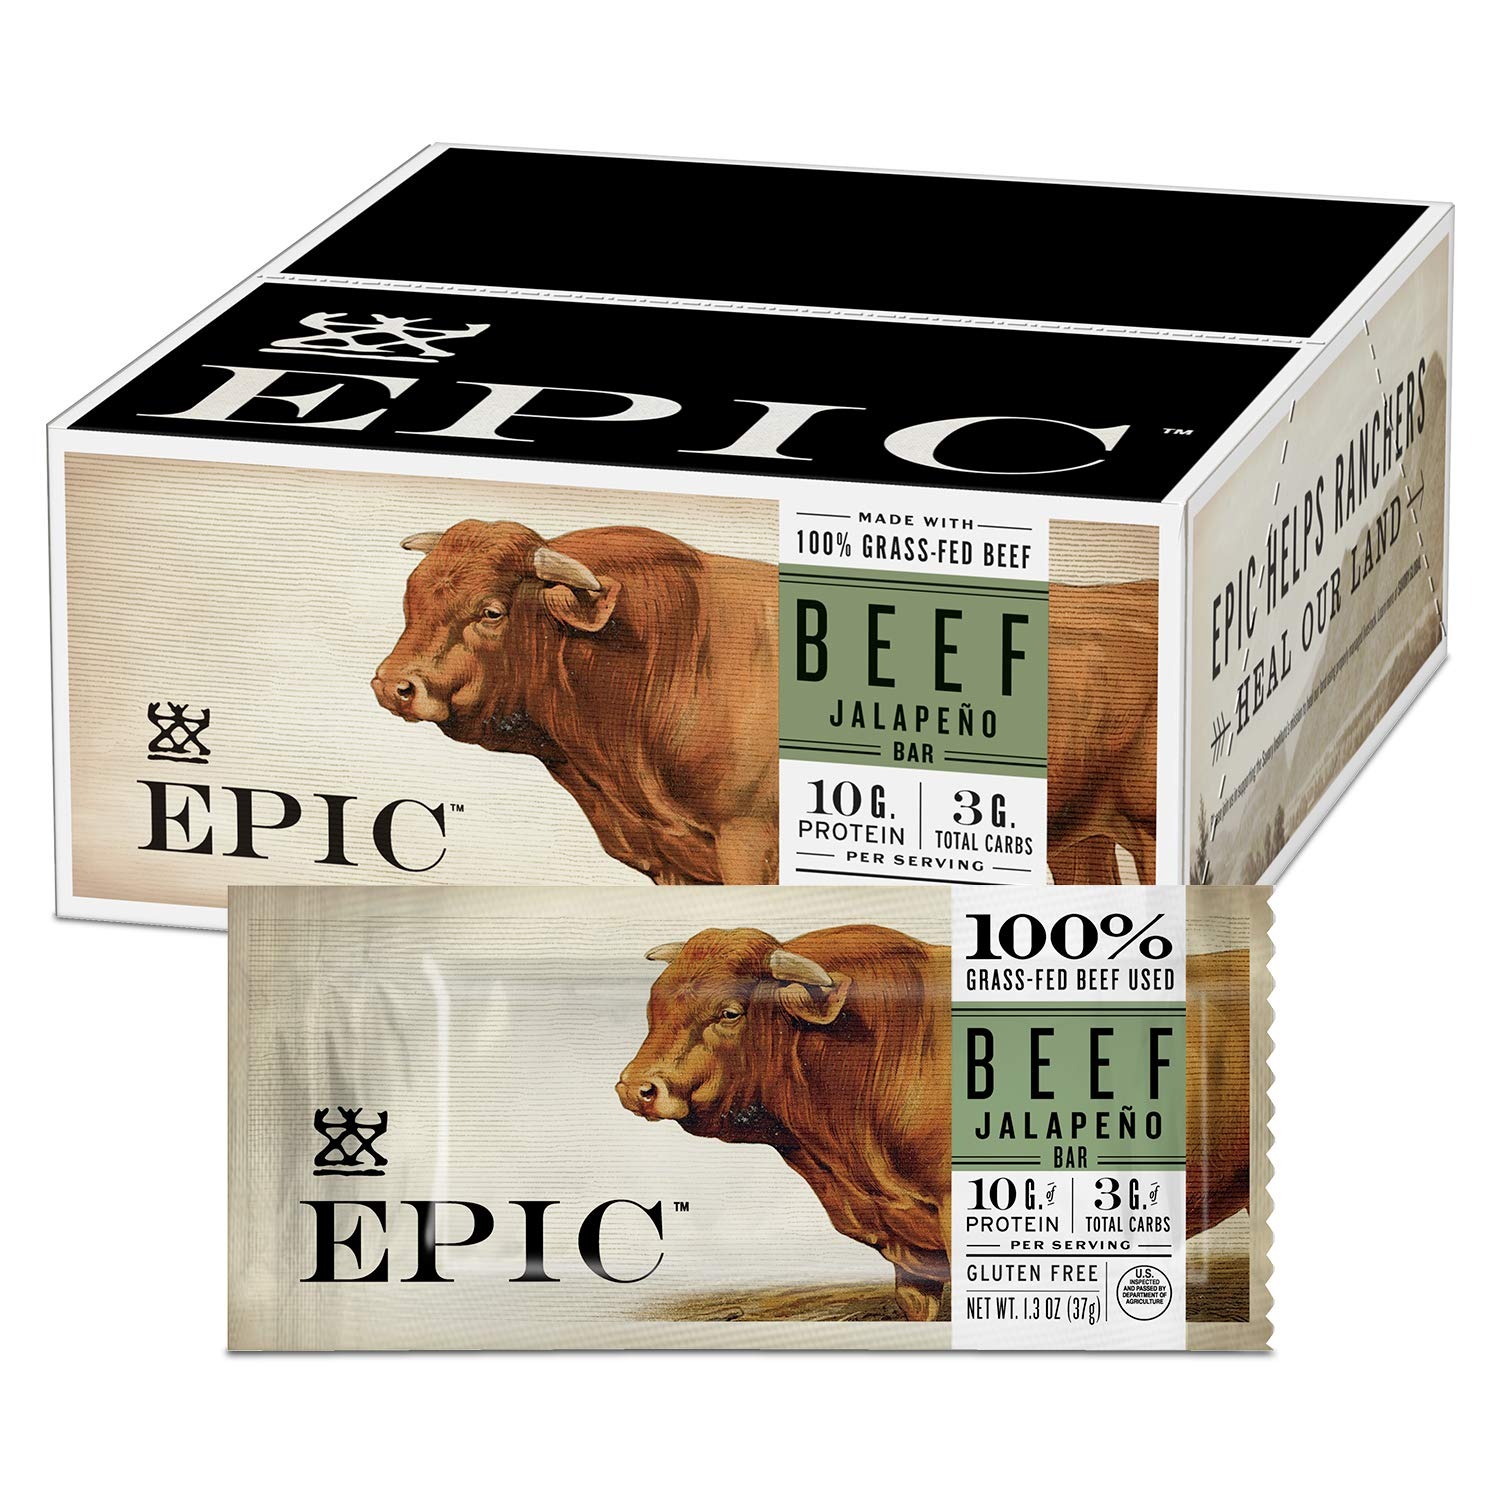
Item Name: EPIC Bars, Beef Sea Salt and Pepper Bar, Keto and Paleo Friendly, Whole30 Approved, Gluten Free, 12 Count, 15.6 oz
Bullet Point 1: GRASS FEED BEEF: Stock your pantry with flavorful EPIC on the go snacks made with 100% grass fed beef; A delicious alternative to traditional protein bars, meat sticks, or beef jerky
Bullet Point 2: PROTEIN SNACK: Each beef bar provides 10g protein and 3g total carbs; Reach for these EPIC snacks as a protein pick-me-up, paleo friendly go-to, or tasty addition to a low carb lifestyle
Bullet Point 3: GLUTEN FREE: Get all the taste and convenience you crave in a gluten free snack
Bullet Point 4: EPIC VARIETY: EPIC offers a range of snack options to support paleo, Whole30, and keto friendly diets, crafted with quality ingredients
Bullet Point 5: CONTAINS: Twelve 1.3 oz EPIC Beef Sea Salt and Pepper Bars; 15.6 oz total
Value: 12.0
Unit: Count

Price: 34.28